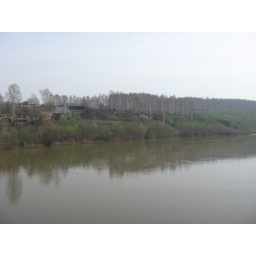
It's small river Inya near village Novolugovoye.Water is not clear and warm yet.